Valentyn Nalyvaichenko

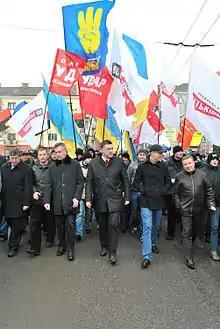
Opposition politicians Oleh Tyahnybok, Arseniy Yatsenyuk and Valentyn Nalyvaichenko, 29 March 2013

In May 2010, he announced the beginning of a public initiative called "Onovlennya Krainy" (Renewal of the Country). In 2010-12 Nalyvaichenko also headed advising group "Smile Holding of Ukraine" (Kyiv).